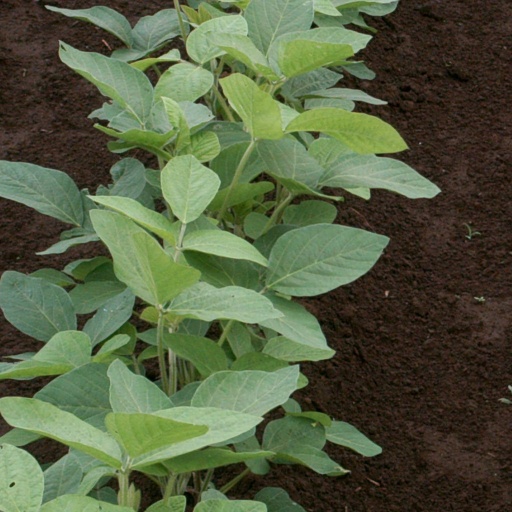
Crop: soybean